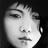
Emotion: sad